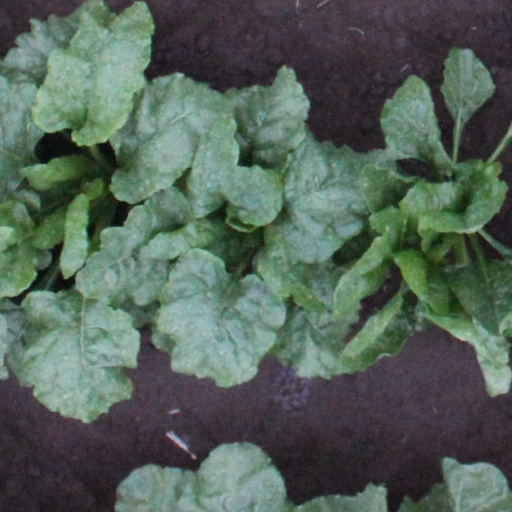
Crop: sugar beet